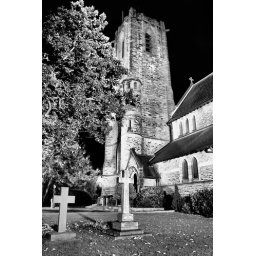
I think it looks better in black and white